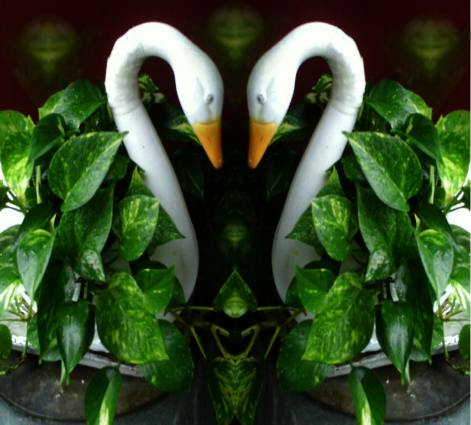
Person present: No